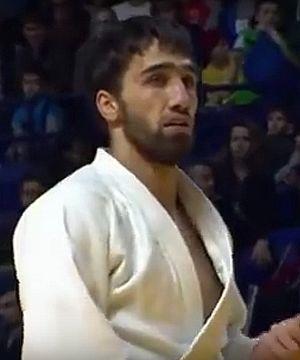
Khasan Khalmurzaev est un judoka russe né le 9 octobre 1993 à Nazran. Il a remporté la médaille d'or en moins de 81 kg aux Jeux olympiques d'été de 2016 à Rio de Janeiro.